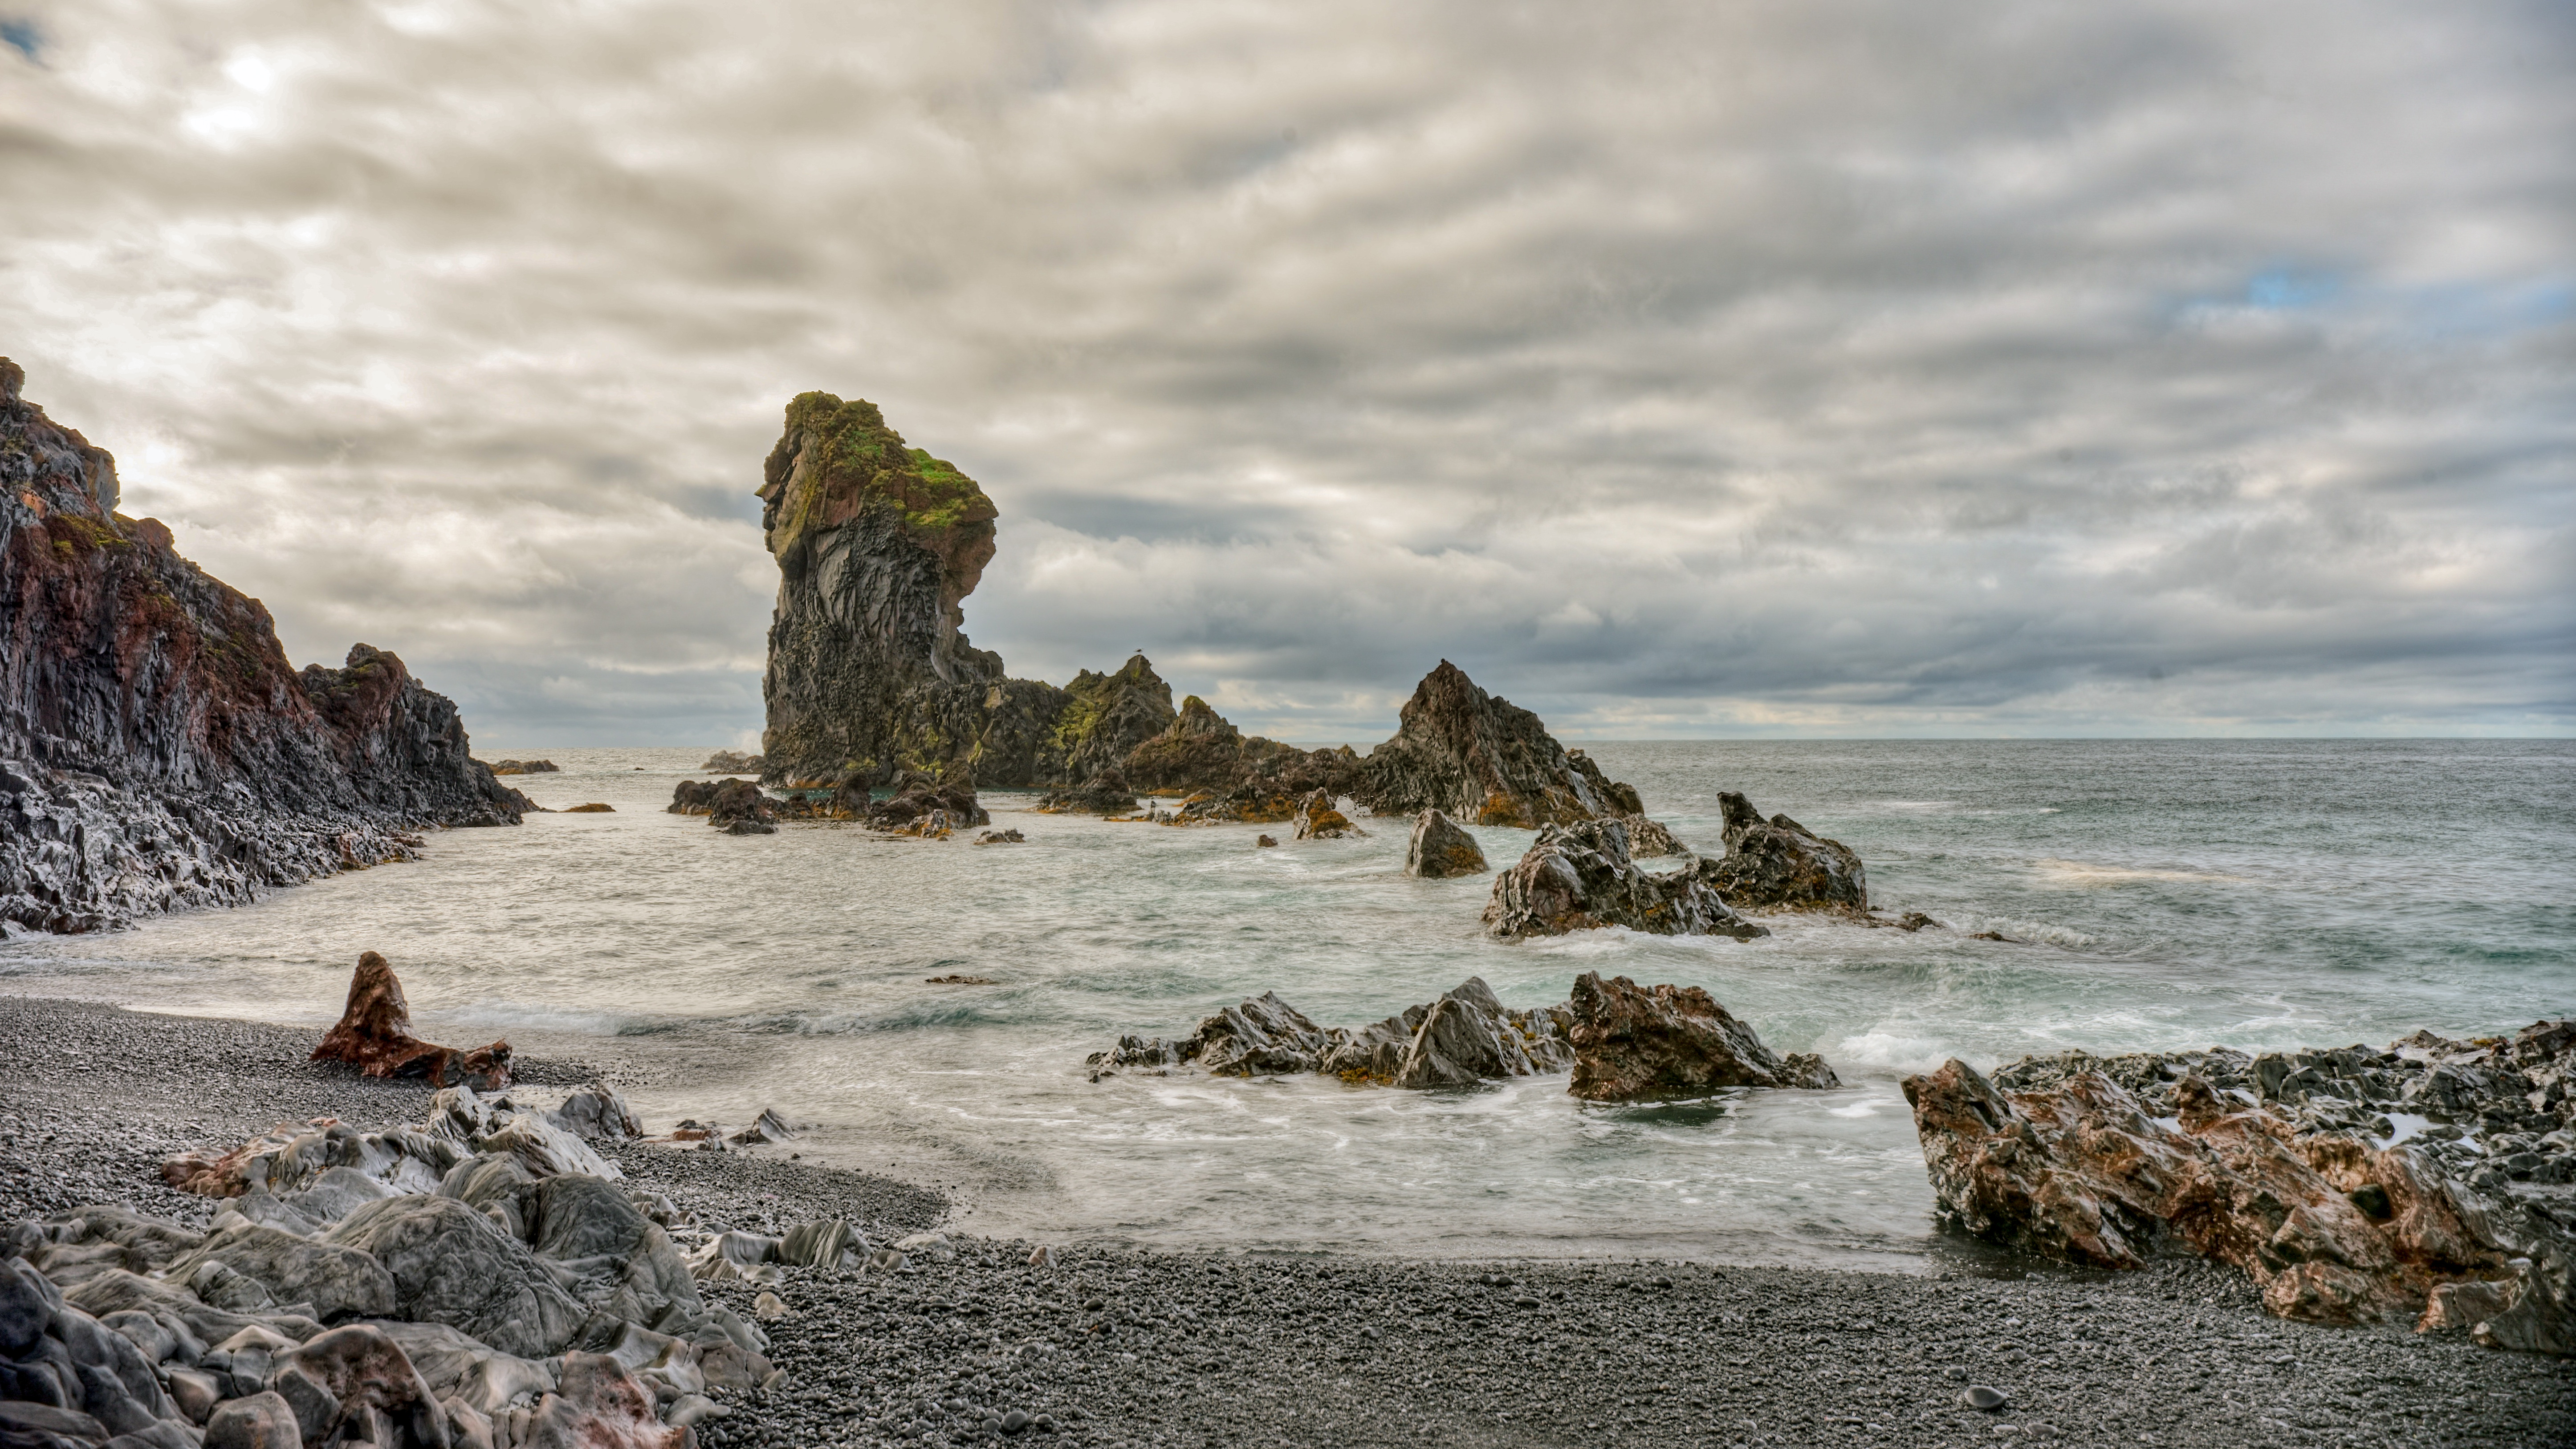
iceland, sea, reef, cloud, water, sky, wood, bedrock, natural landscape, coastal and oceanic landforms, watercourse, terrain, horizon, wind wave, landscape, formation, outcrop, headland, beach, wind, klippe, shore, cumulus, island, sand, hill, wave, tropics, cape, sound, rock, ocean, bay, tree, tide, coast, inlet, cliff, skerry, boulder, Raised beach, promontory, tourism, igneous rock, mountain, vacation, erosion